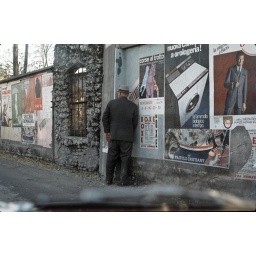
While waiting for a train in a small Italian village an elderly gentleman got out of a car and. . .